Cow Camp

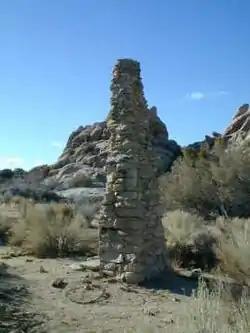
Chimney from a ruined building at Cow Camp, Joshua Tree National Park, California

Cow Camp, located in Joshua Tree National Park, was associated with cattle rustling in the 1880s and 1890s. It was then later used as a line camp for cattle ranching. A stone chimney, two small dams, watering troughs and a well remain. One dam was built by local rancher and character William F. Keys.